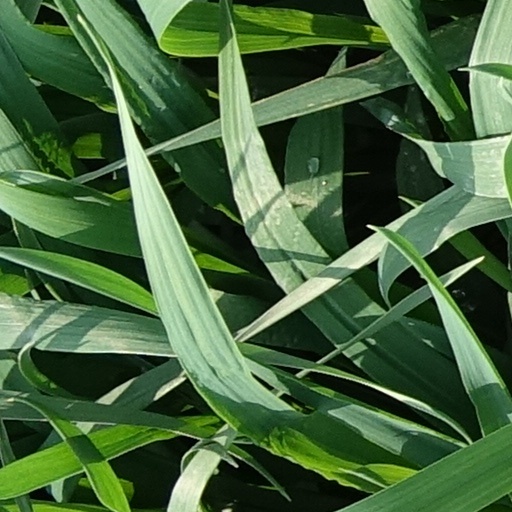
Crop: wheat